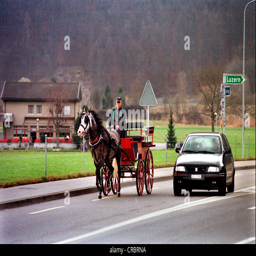
man overhauled on a horse , car